Jerry Richardson Stadium

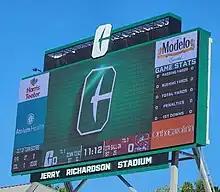
2nd scoreboard installed at Jerry Richardson Stadium

Lighting for night games was installed starting on March 17, 2015. Eight light poles were erected by Qualite Sports Lighting for $1.5 million. On August 28, 2015, the promenade containing the university box, media box, broadcast booths and coaches' boxes was named for alumni Hunter and Stephanie Edwards.